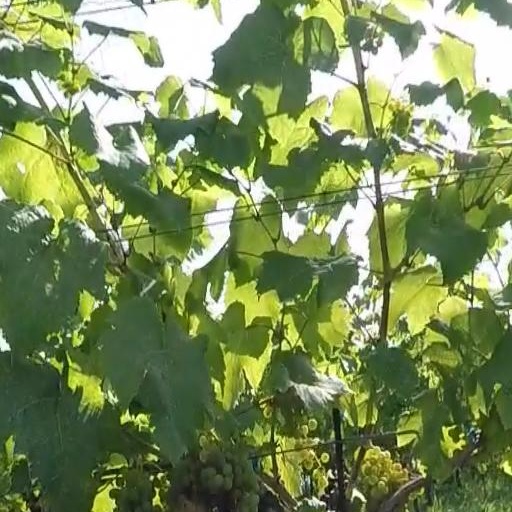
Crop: grape